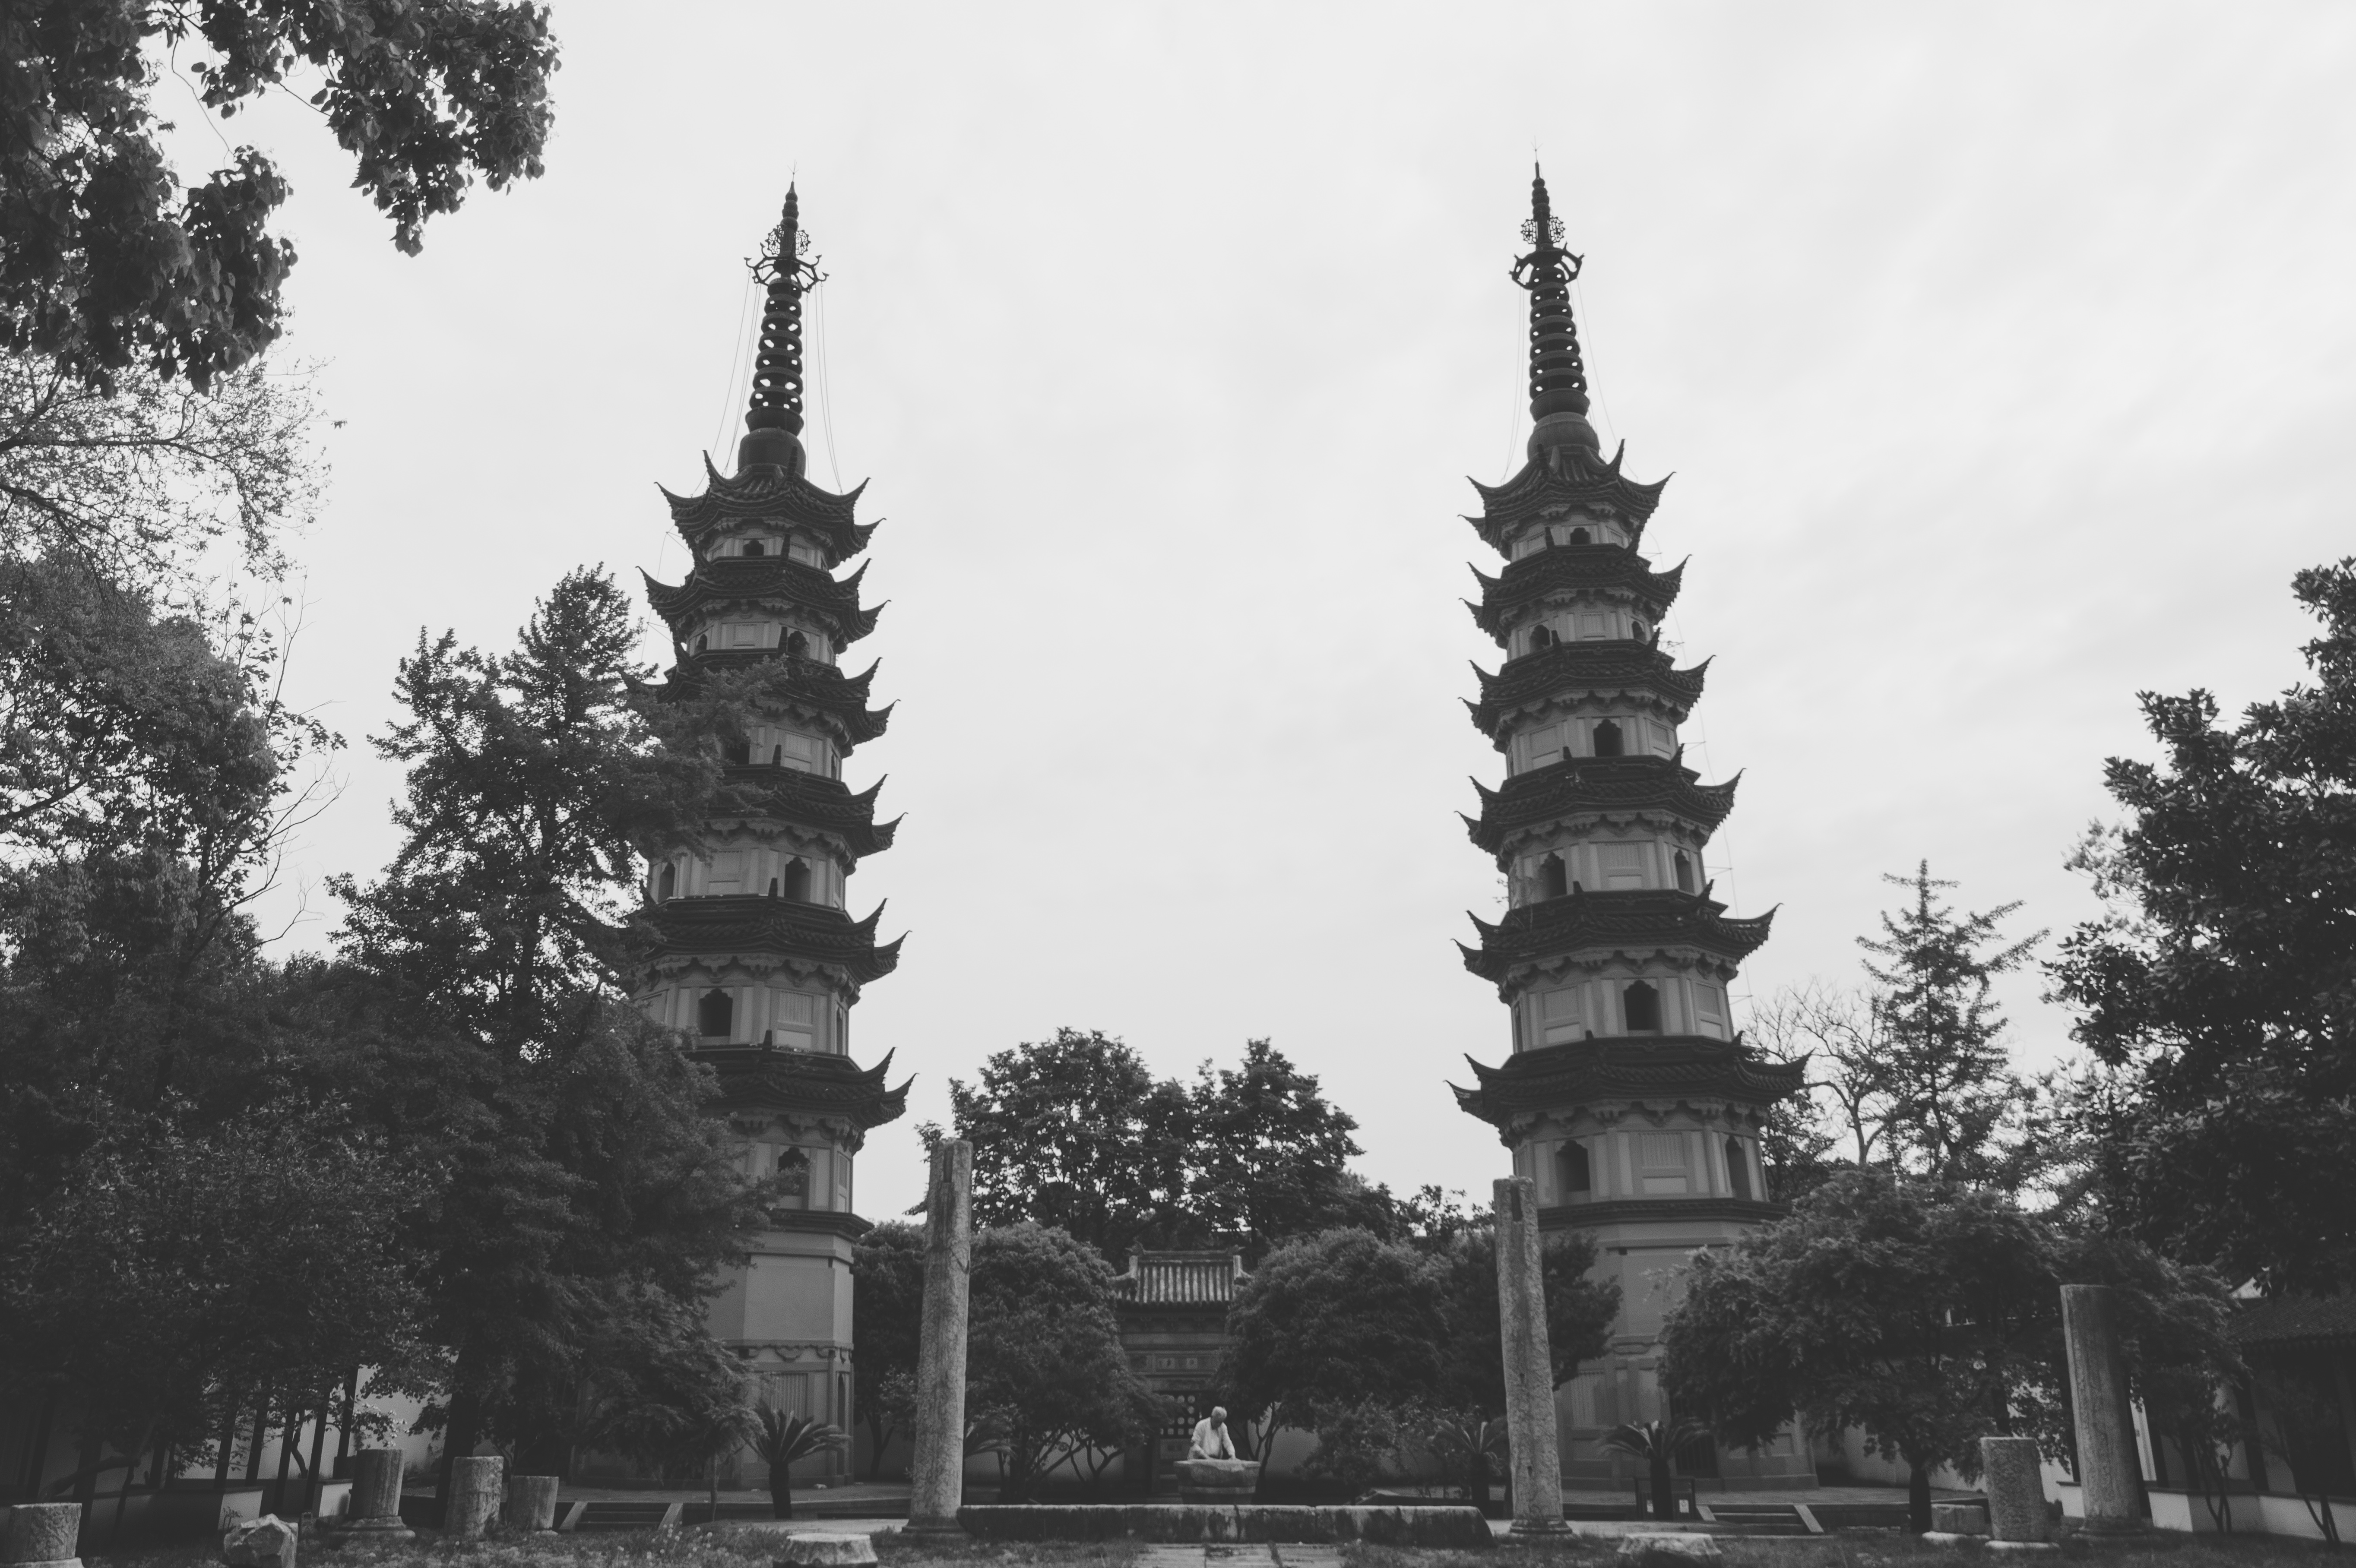
black and white, tower, landmark, monochrome, place of worship, temple, altar, spire, suzhou, china, pagoda, sonystreetphotographer, twins, pagodas, monochrome photography